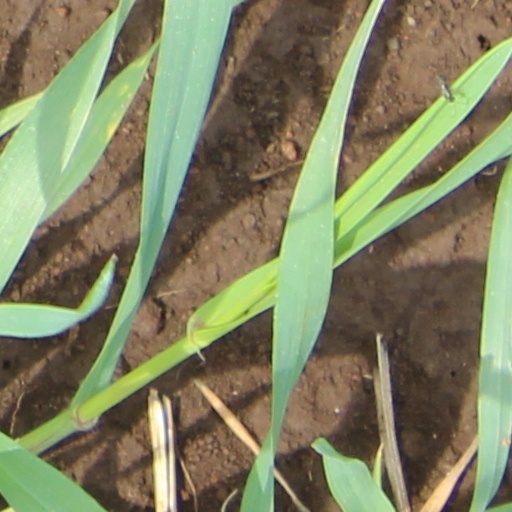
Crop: wheat